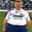
Label: man